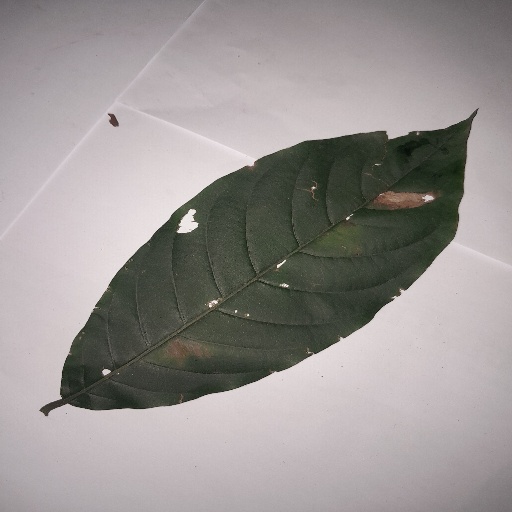
Species: HariTaki
Leaf condition: Bacterial Spot